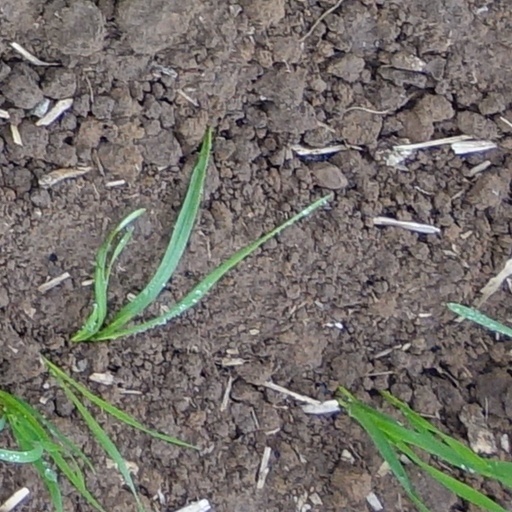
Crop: wheat